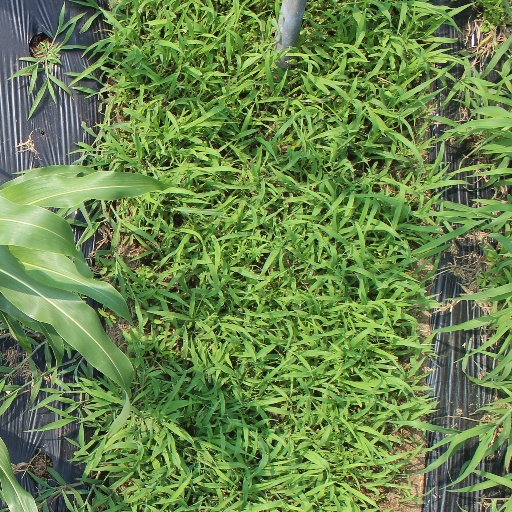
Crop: sorghum